Spare (bowling)

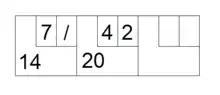
A ten-pin bowling score sheet showing how a spare is scored.

A spare is a term used in bowling to indicate that all of the pins have been knocked down during the second ball of a frame when not all the pins were knocked down in the first frame of that player's two turns. The symbol for a spare for most bowling sports is a forward slash mark (/), while the unique vertically-oriented scoring system for candlepin bowling is somewhat different.